Angelina Jolie

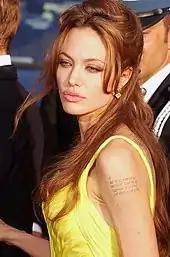
Jolie at the 2007 Cannes Film Festival

After a two-month courtship, Jolie married actor Billy Bob Thornton on May 5, 2000, in Las Vegas. They had met on the set of "Pushing Tin" (1999) but did not pursue a relationship at that time, as Thornton was engaged to actress Laura Dern, while Jolie was reportedly dating actor Timothy Hutton, her co-star in "Playing God" (1997). As a result of their frequent public declarations of passion and gestures of love—most famously wearing one another's blood in vials around their necks—their marriage became a favorite topic of the entertainment media. Jolie and Thornton announced the adoption of a child from Cambodia in March 2002 but abruptly separated three months later. Thornton filed for divorce, saying their lifestyles were too different. Their divorce was finalized on May 27, 2003. When asked about the sudden dissolution of their marriage, Jolie stated, "It took me by surprise, too, because overnight, we totally changed. I think one day we had just nothing in common. And it's scary but ... I think it can happen when you get involved and you don't know yourself yet."